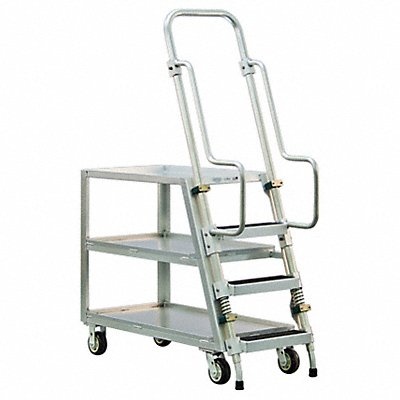
Ladder Cart 3 Shelves 800 lb Ld Cap.
Corrosion-Resistant Vertical-Access Utility Cart Load Capacity 800 lb Shelf Length 35 in 36 in 41 in Shelf Width 22 in Number of Shelves 2 Lip Style 4-Sided Lipped Top Shelf Height 38 in Distance Between Shelves 12 11/16 in Method of Construction Welded Caster Wheel Dia 5 in Caster/Wheel Configuration (2) Rigid (2) Swivel Color Silver
Brand: APPROVED VENDOR
Category: Hardware > Tools > Ladders & Scaffolding > Ladder Carts